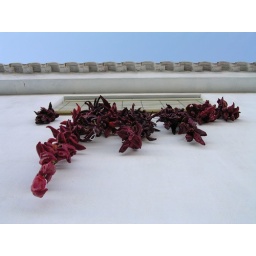
Many casitas here have that striking style of red peppers drying against white washed walls.